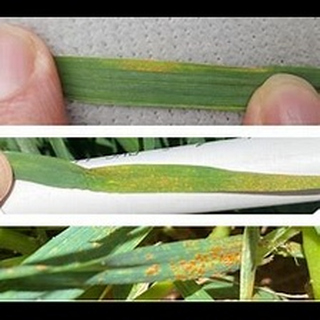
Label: wheat_tan_spot